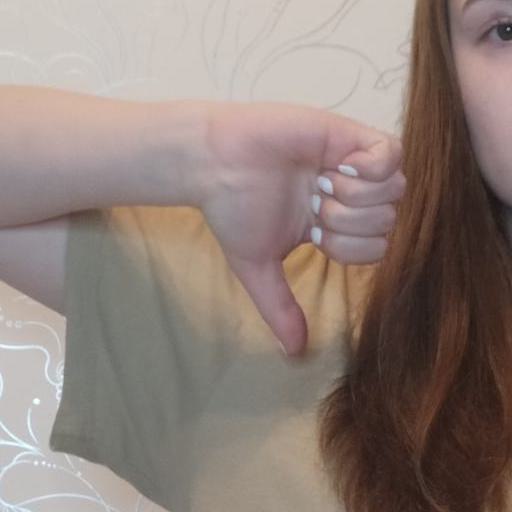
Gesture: dislike